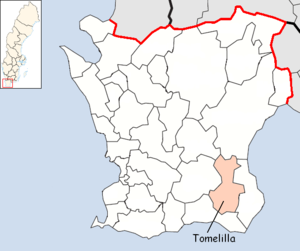
Tomelilla kommun
Tomelilla Kommune i Skåne län
Tomelilla kommun er en kommune med 12 700 indbyggere i Skåne län i Sverige.